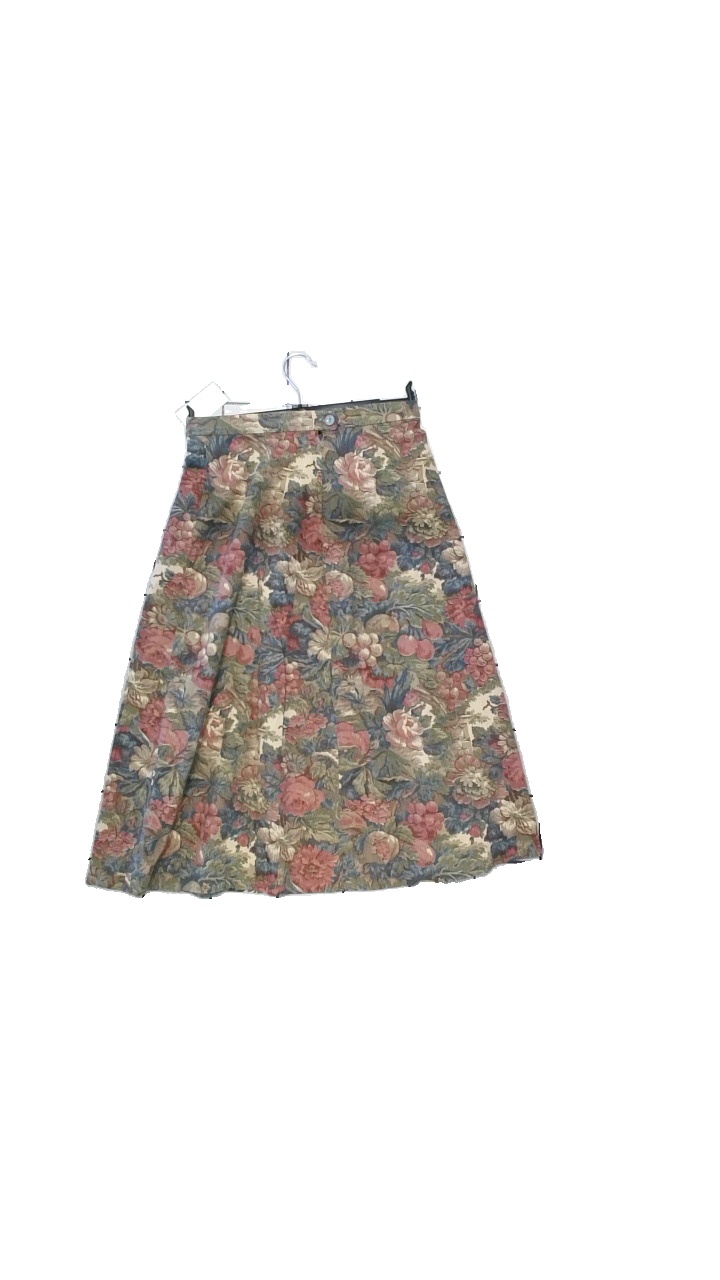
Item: Skirt (Ladies)
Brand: Missing
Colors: Red, Green, Brown
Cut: Regular
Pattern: Floral print
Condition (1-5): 4
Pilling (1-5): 3
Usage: Reuse
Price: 50-100